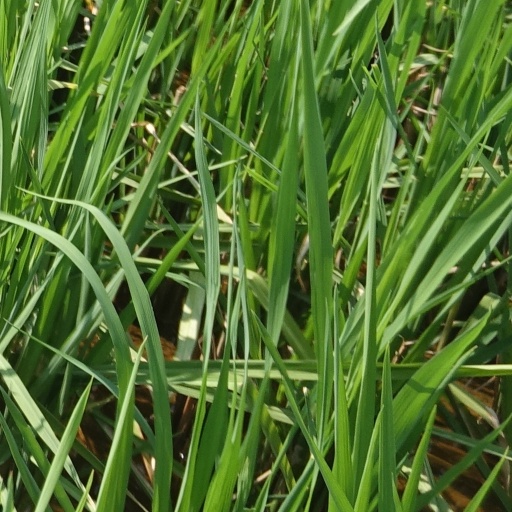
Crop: rice